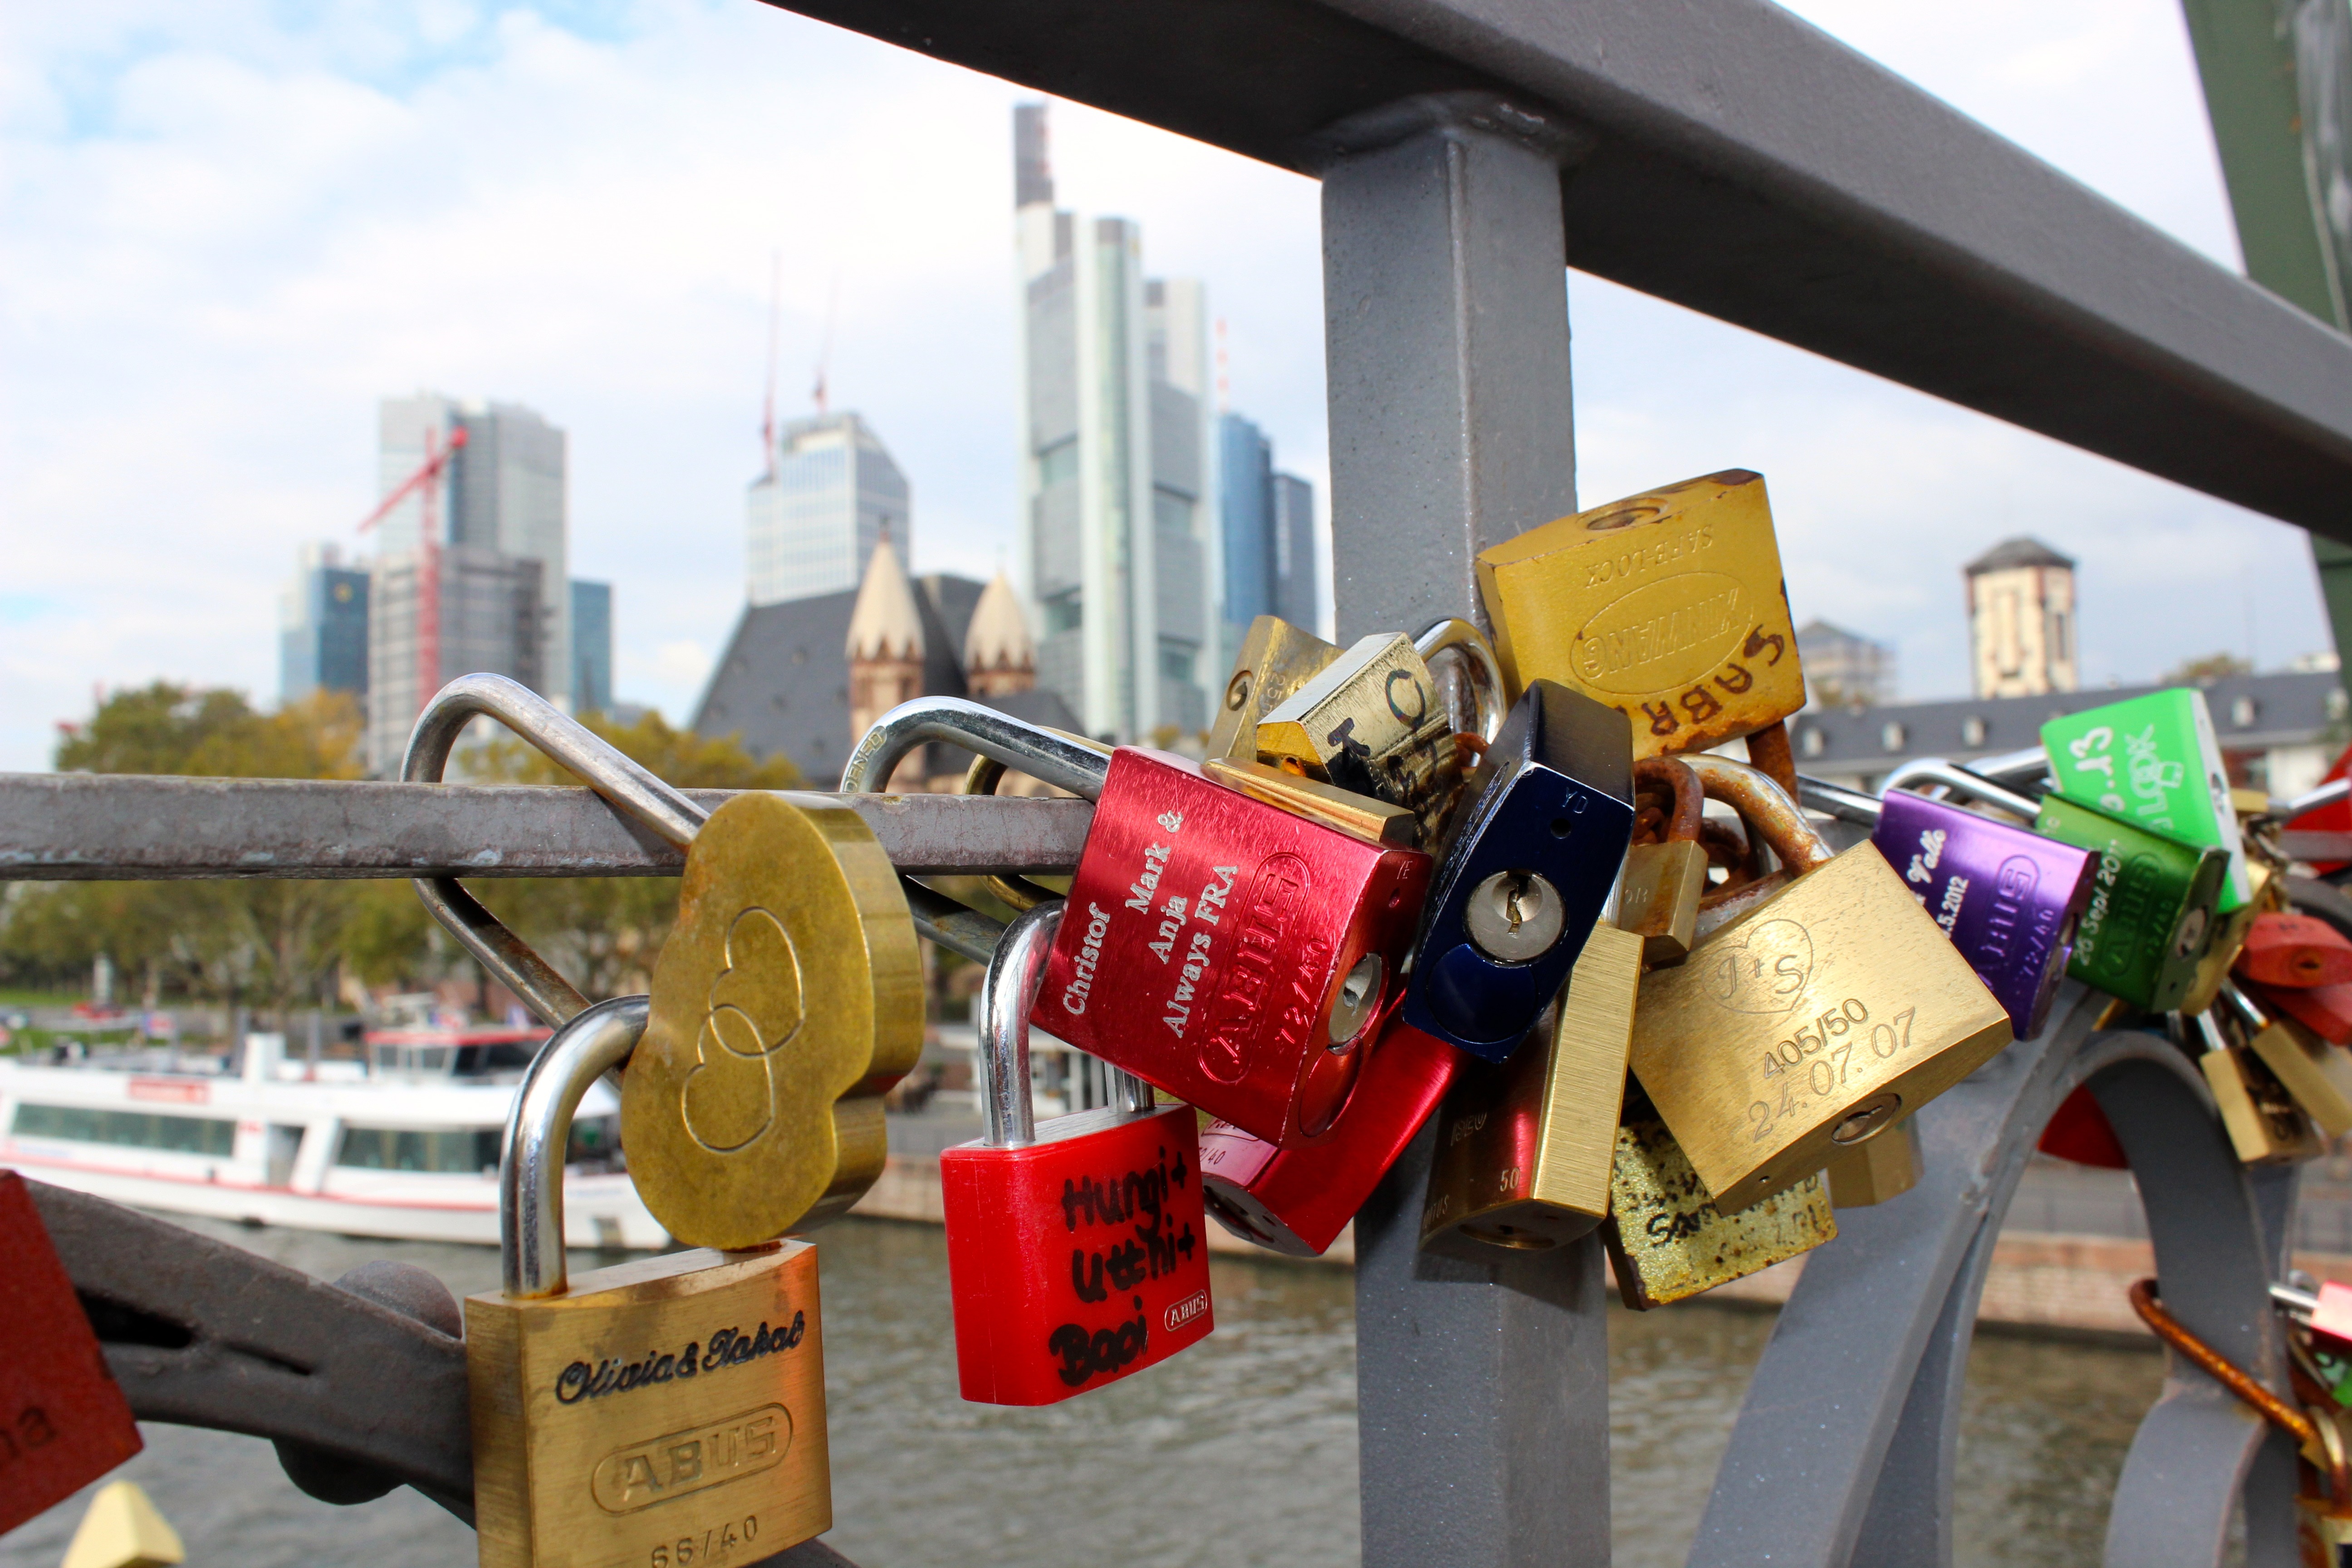
skyline, city, market, shopping, public space, lock, castles, frankfurt, iron bridge, love oath